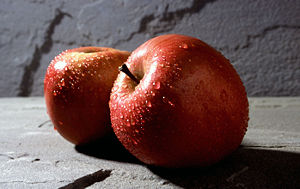
Anthocyanin
Æbler farves røde af anthocyaniner
Anthocyaniner er en stor gruppe farvestoffer, som tilhører gruppen af flavonoider, bestående af en flavonon-del og en kulhydrat-del. Farvestofferne optræder i mange rød-blå nuancer og findes vidt udbredt i planteriget som vandopløselige pigmenter. Farvestoffernes nuancer afhængiger af den kemiske struktur og surhedgraden i plantevævet.